Fire and Ice (1983 film)

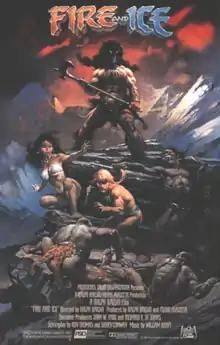
Theatrical release poster by Frank Frazetta

Fire and Ice is a 1983 American animated dark fantasy adventure film directed by Ralph Bakshi. The film, a collaboration between Bakshi and Frank Frazetta, was distributed by 20th Century-Fox. The animated feature, based on characters co-created by Bakshi and Frazetta, was made using the process of rotoscoping, in which scenes were shot in live-action and then traced onto animation cels.